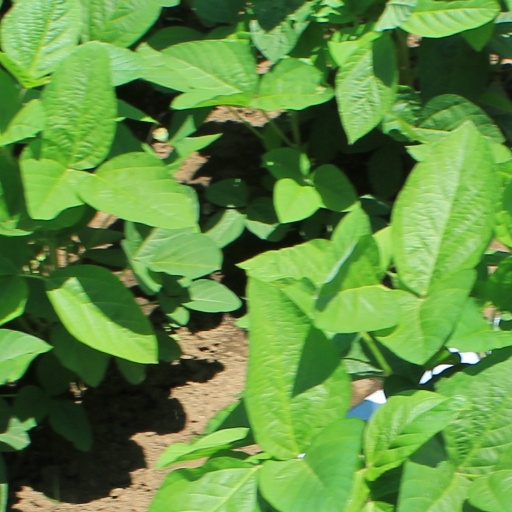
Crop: soybean